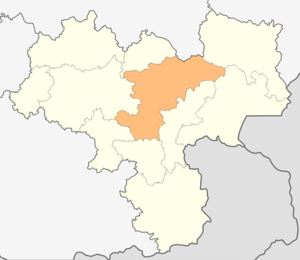
Kharmanli est une obchtina de l'oblast de Khaskovo en Bulgarie.